Peter Fleming (tennis)

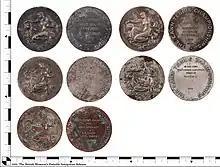
Fleming's Wimbledon medals, as recorded by the Portable Antiquities Scheme

In 2020 five of Fleming's Wimbledon Lawn Tennis Championships Medals, dating from 1978 to 2002, were found in London and reported to the Portable Antiquities Scheme.